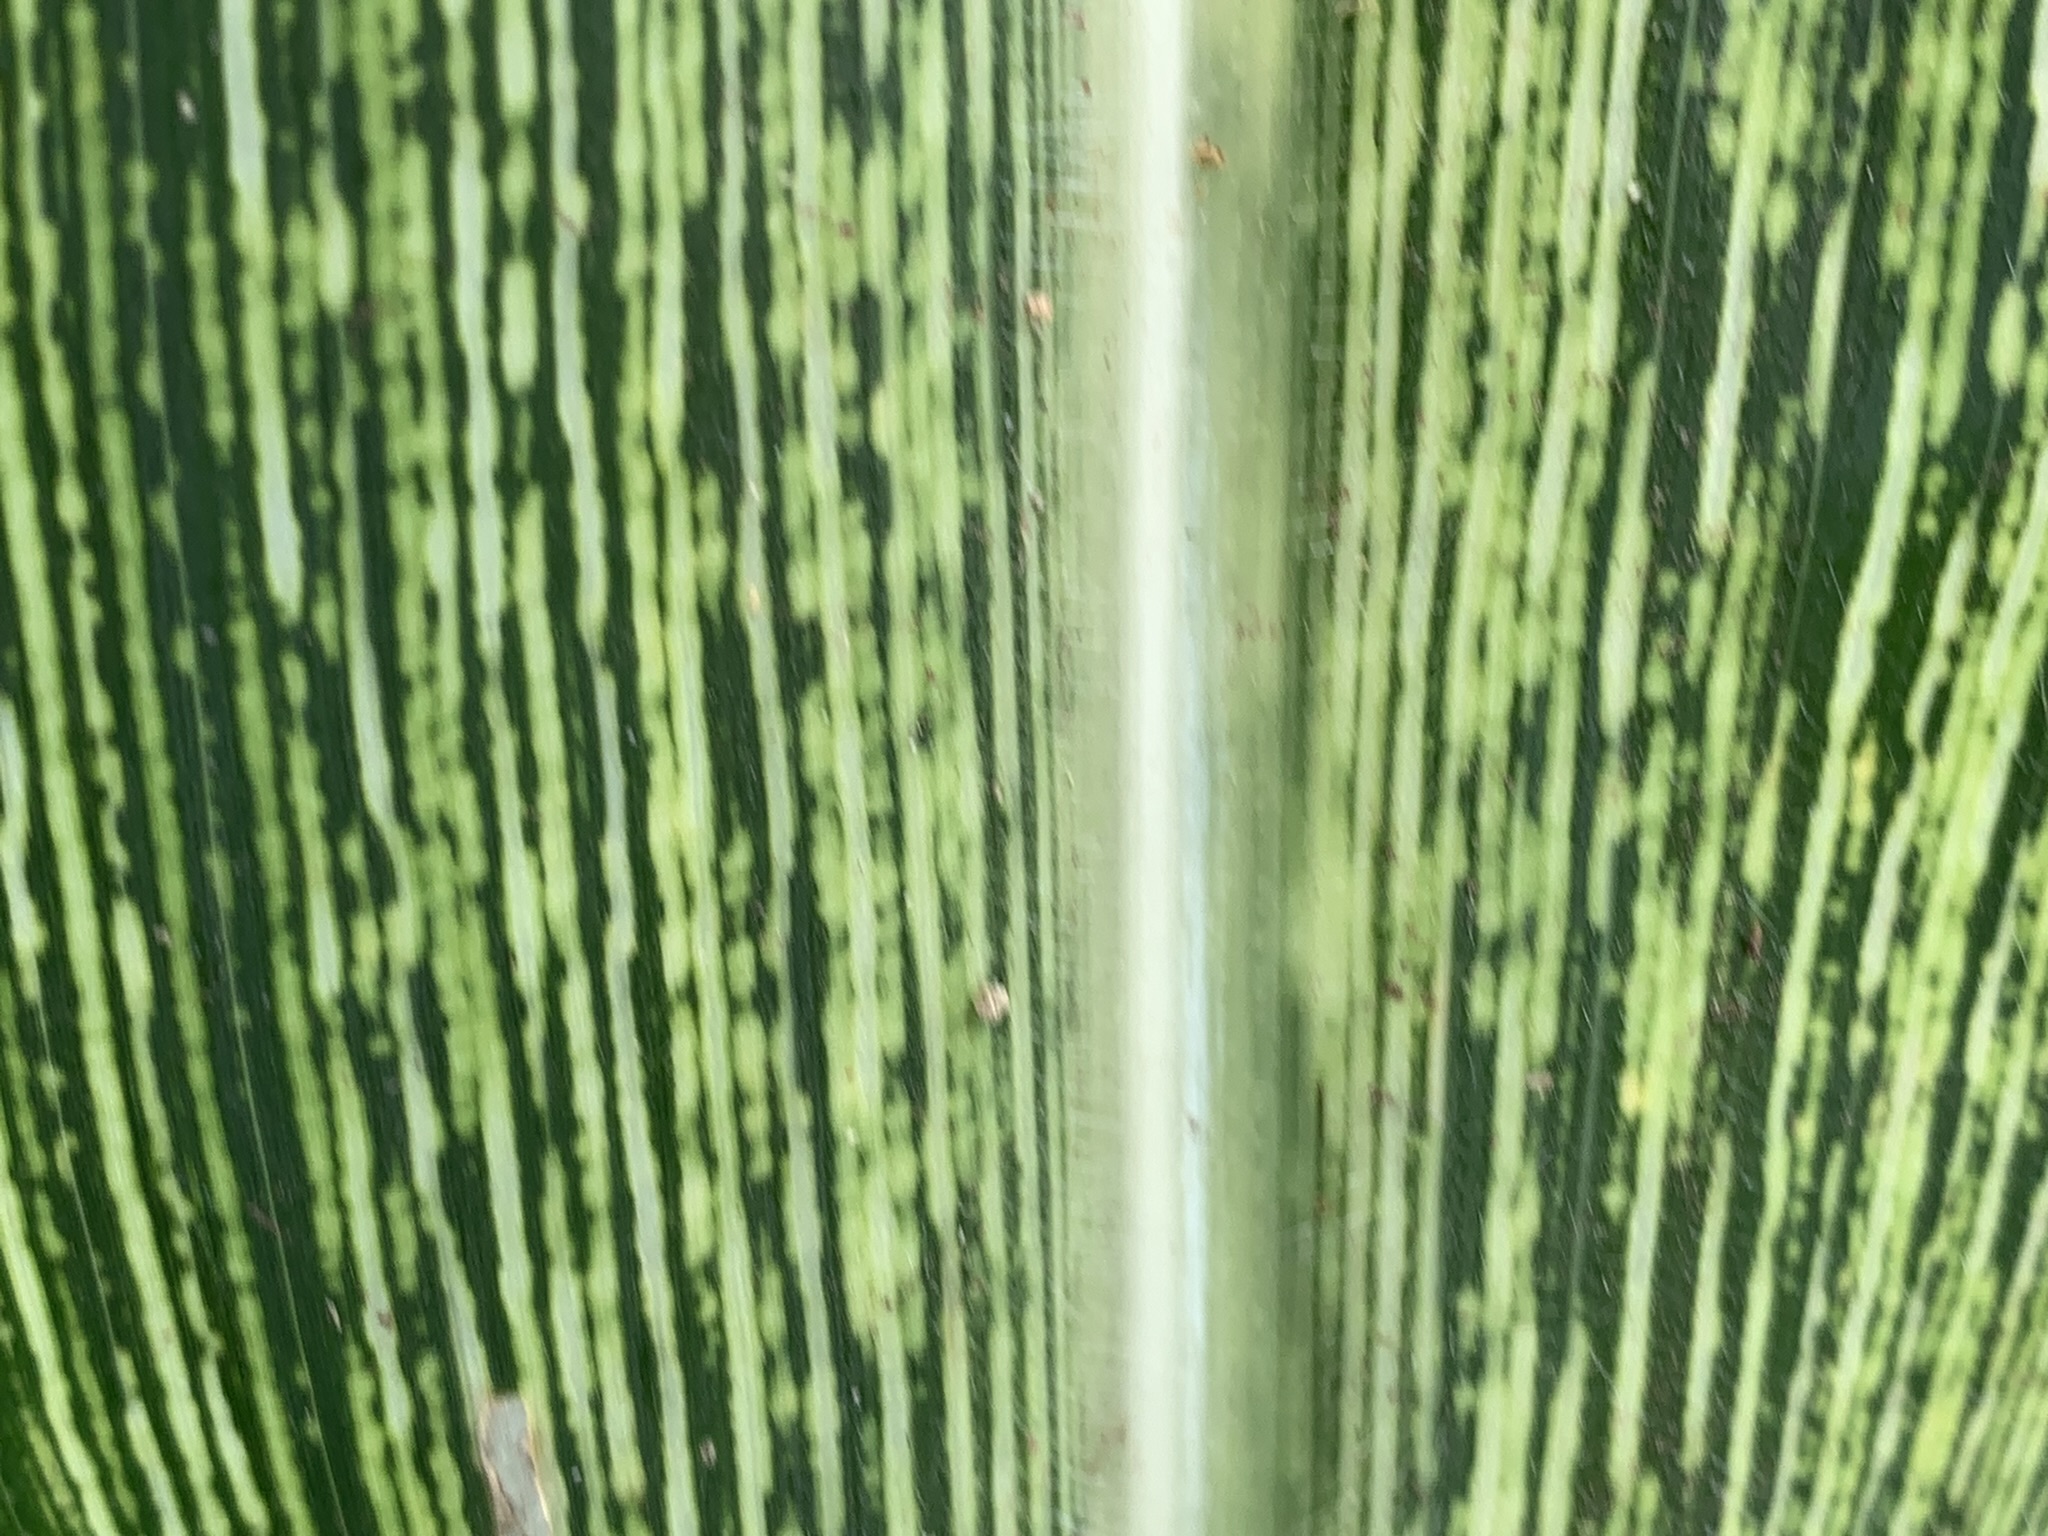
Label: MSV